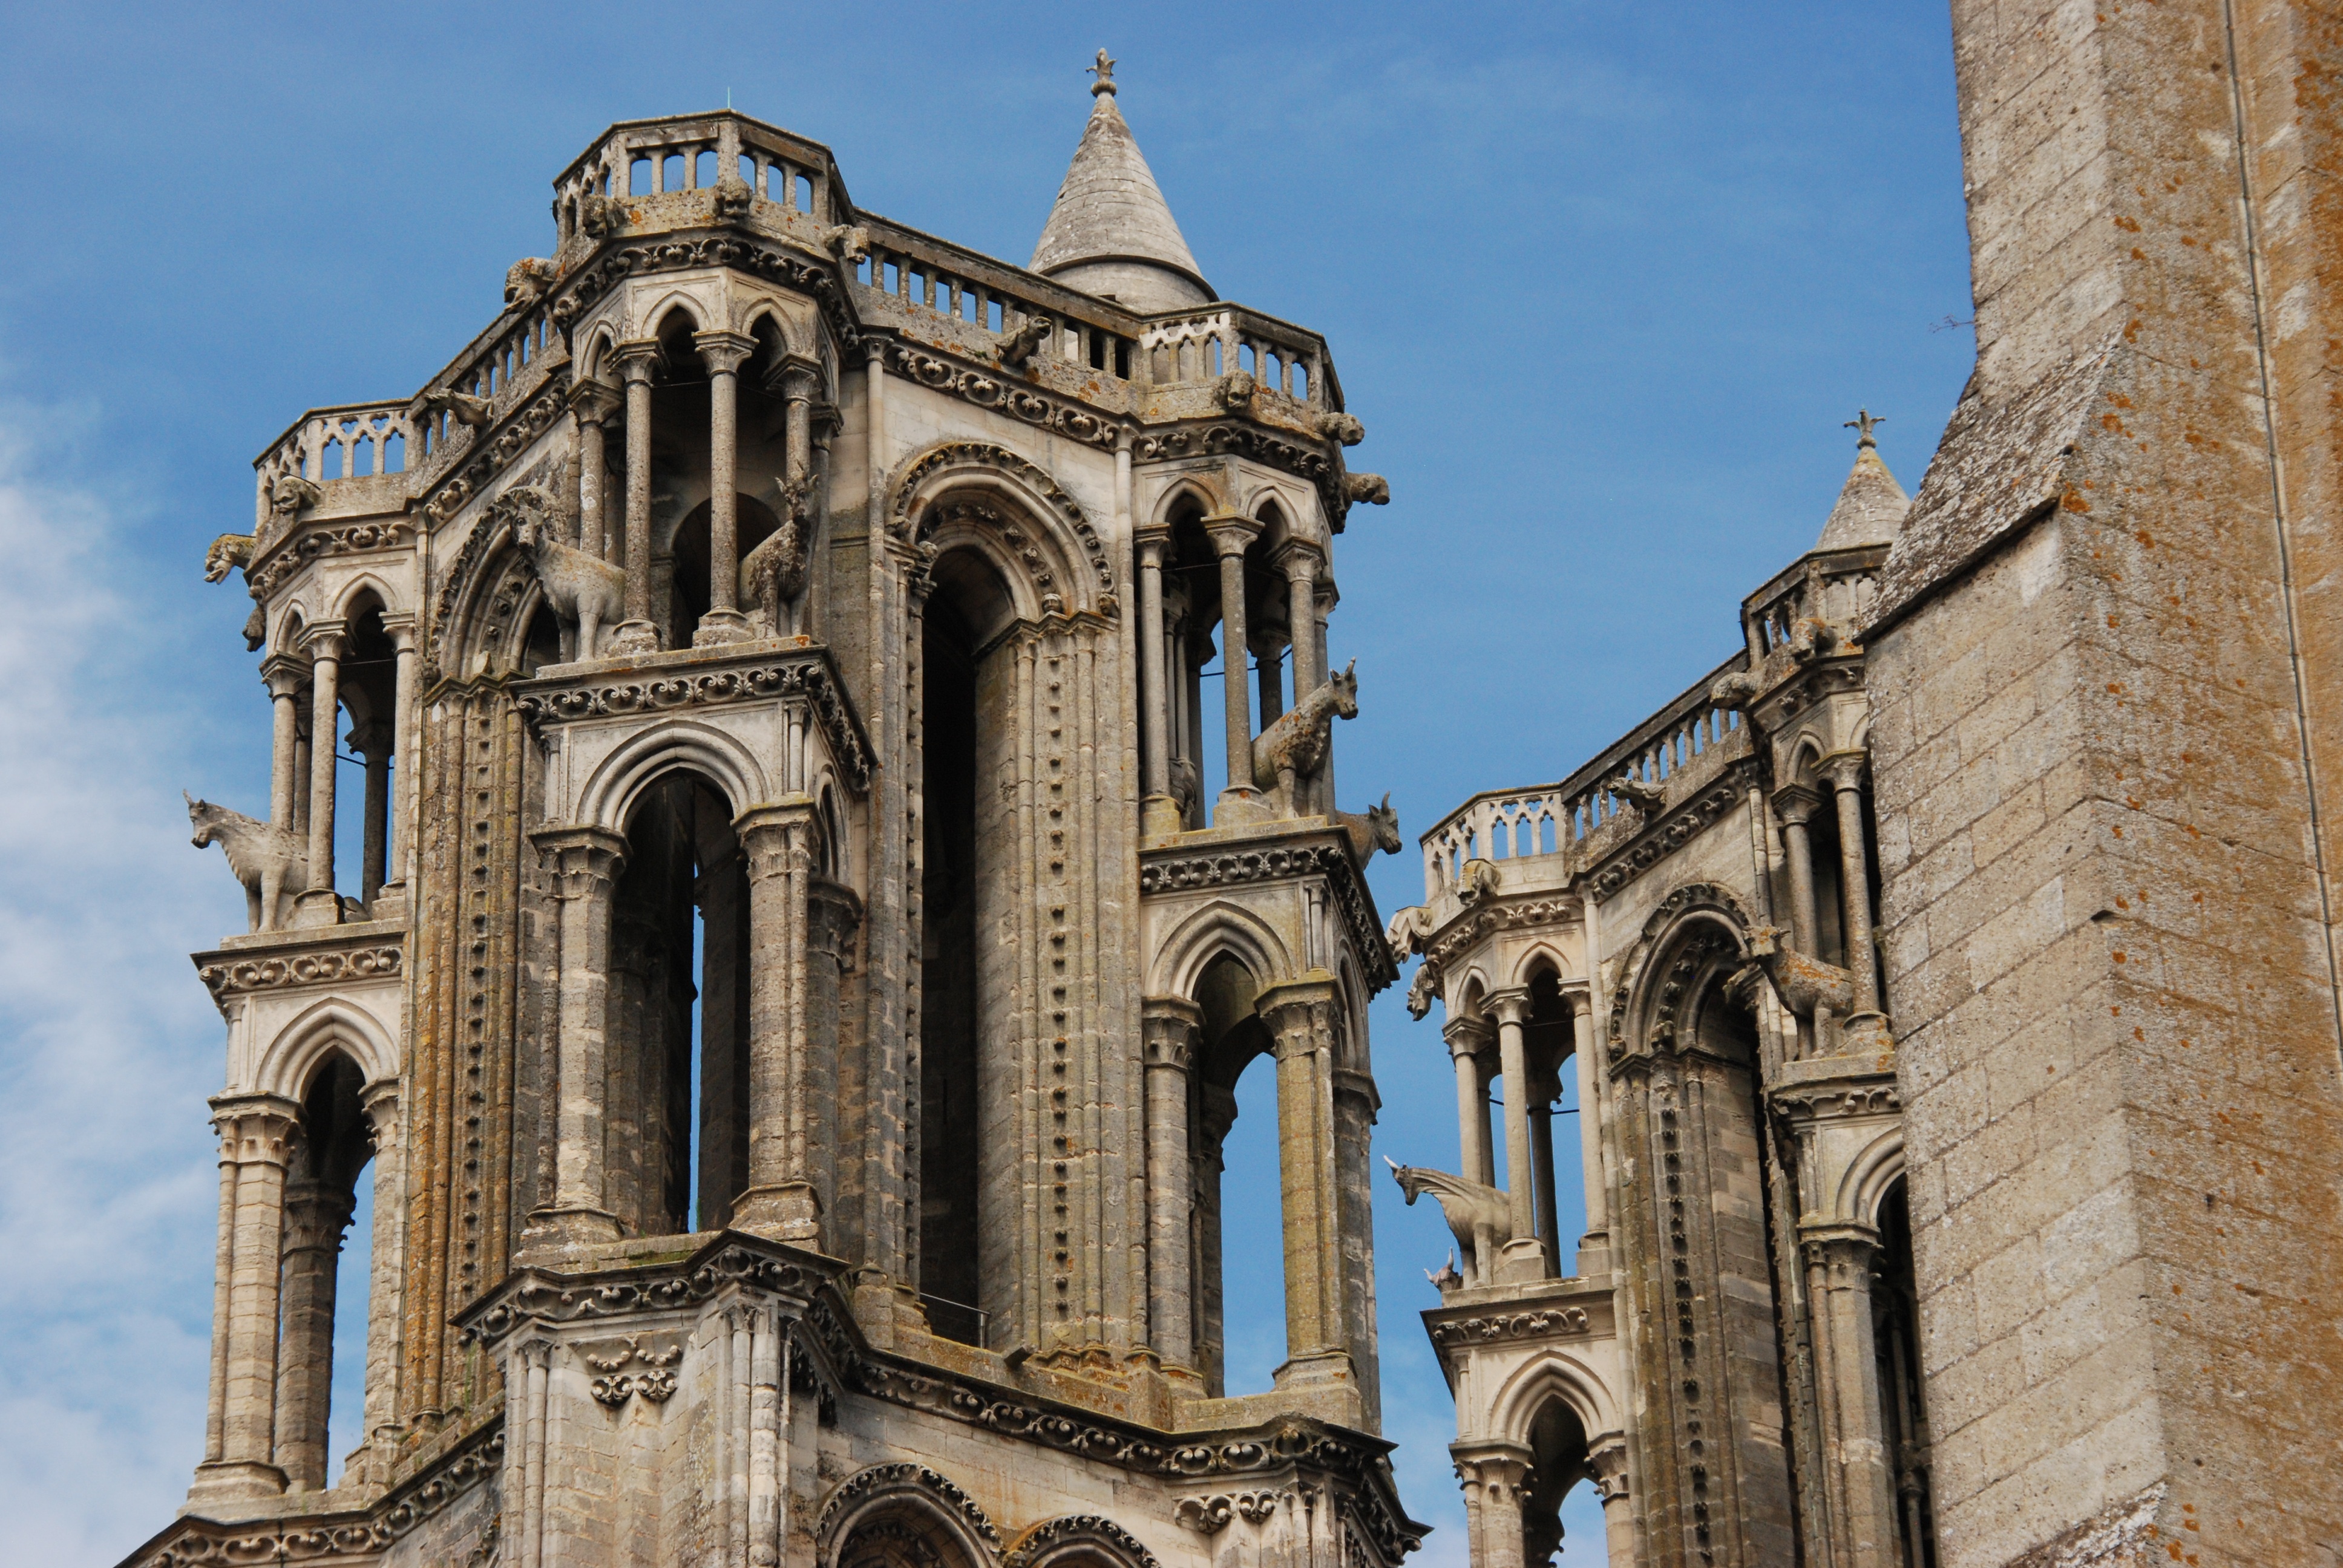
architecture, building, france, tower, landmark, facade, church, cathedral, chapel, place of worship, bell tower, monastery, synagogue, history, basilica, middle ages, gothic architecture, laon, ancient history, ancient roman architecture, byzantine architecture